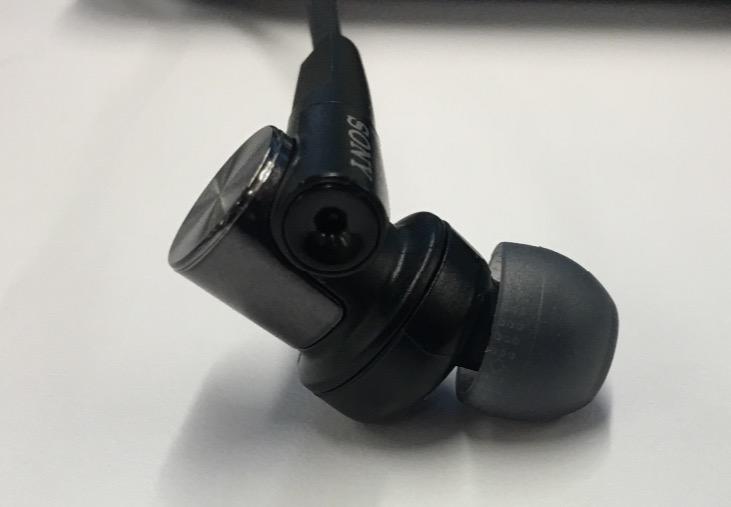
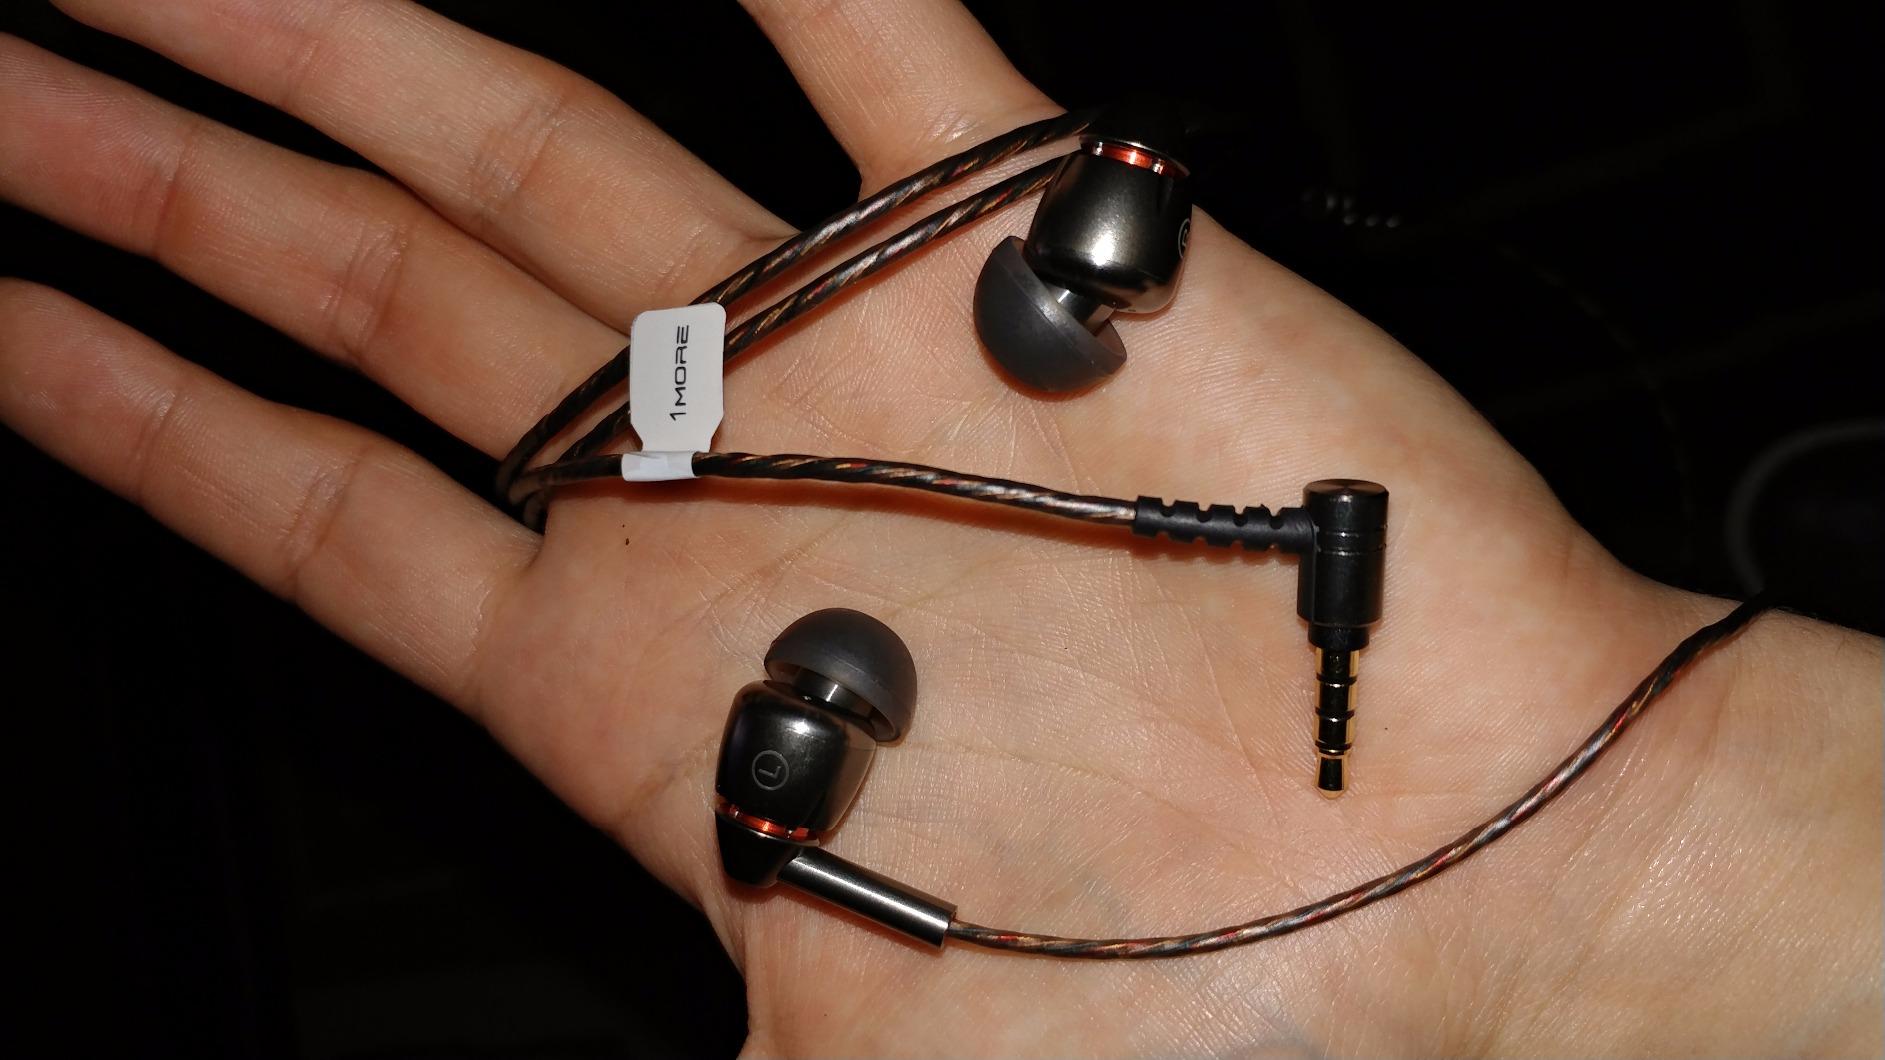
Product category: headphones
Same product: no